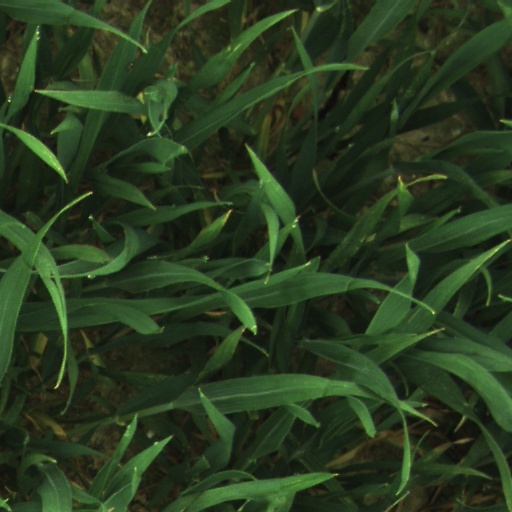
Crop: wheat